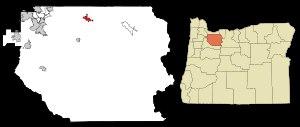
Sandy est une ville du comté de Clackamas situé dans l'État de l'Oregon aux États-Unis.